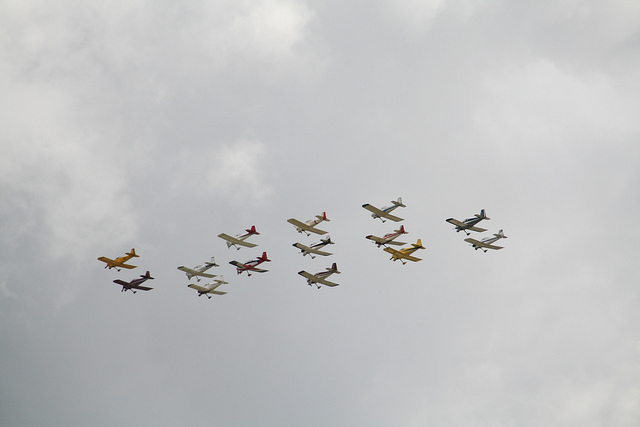
user: Given an image and a question. Answer the question in a short answer. Question: What type of planes are those? Short Answer:
assistant: biplane